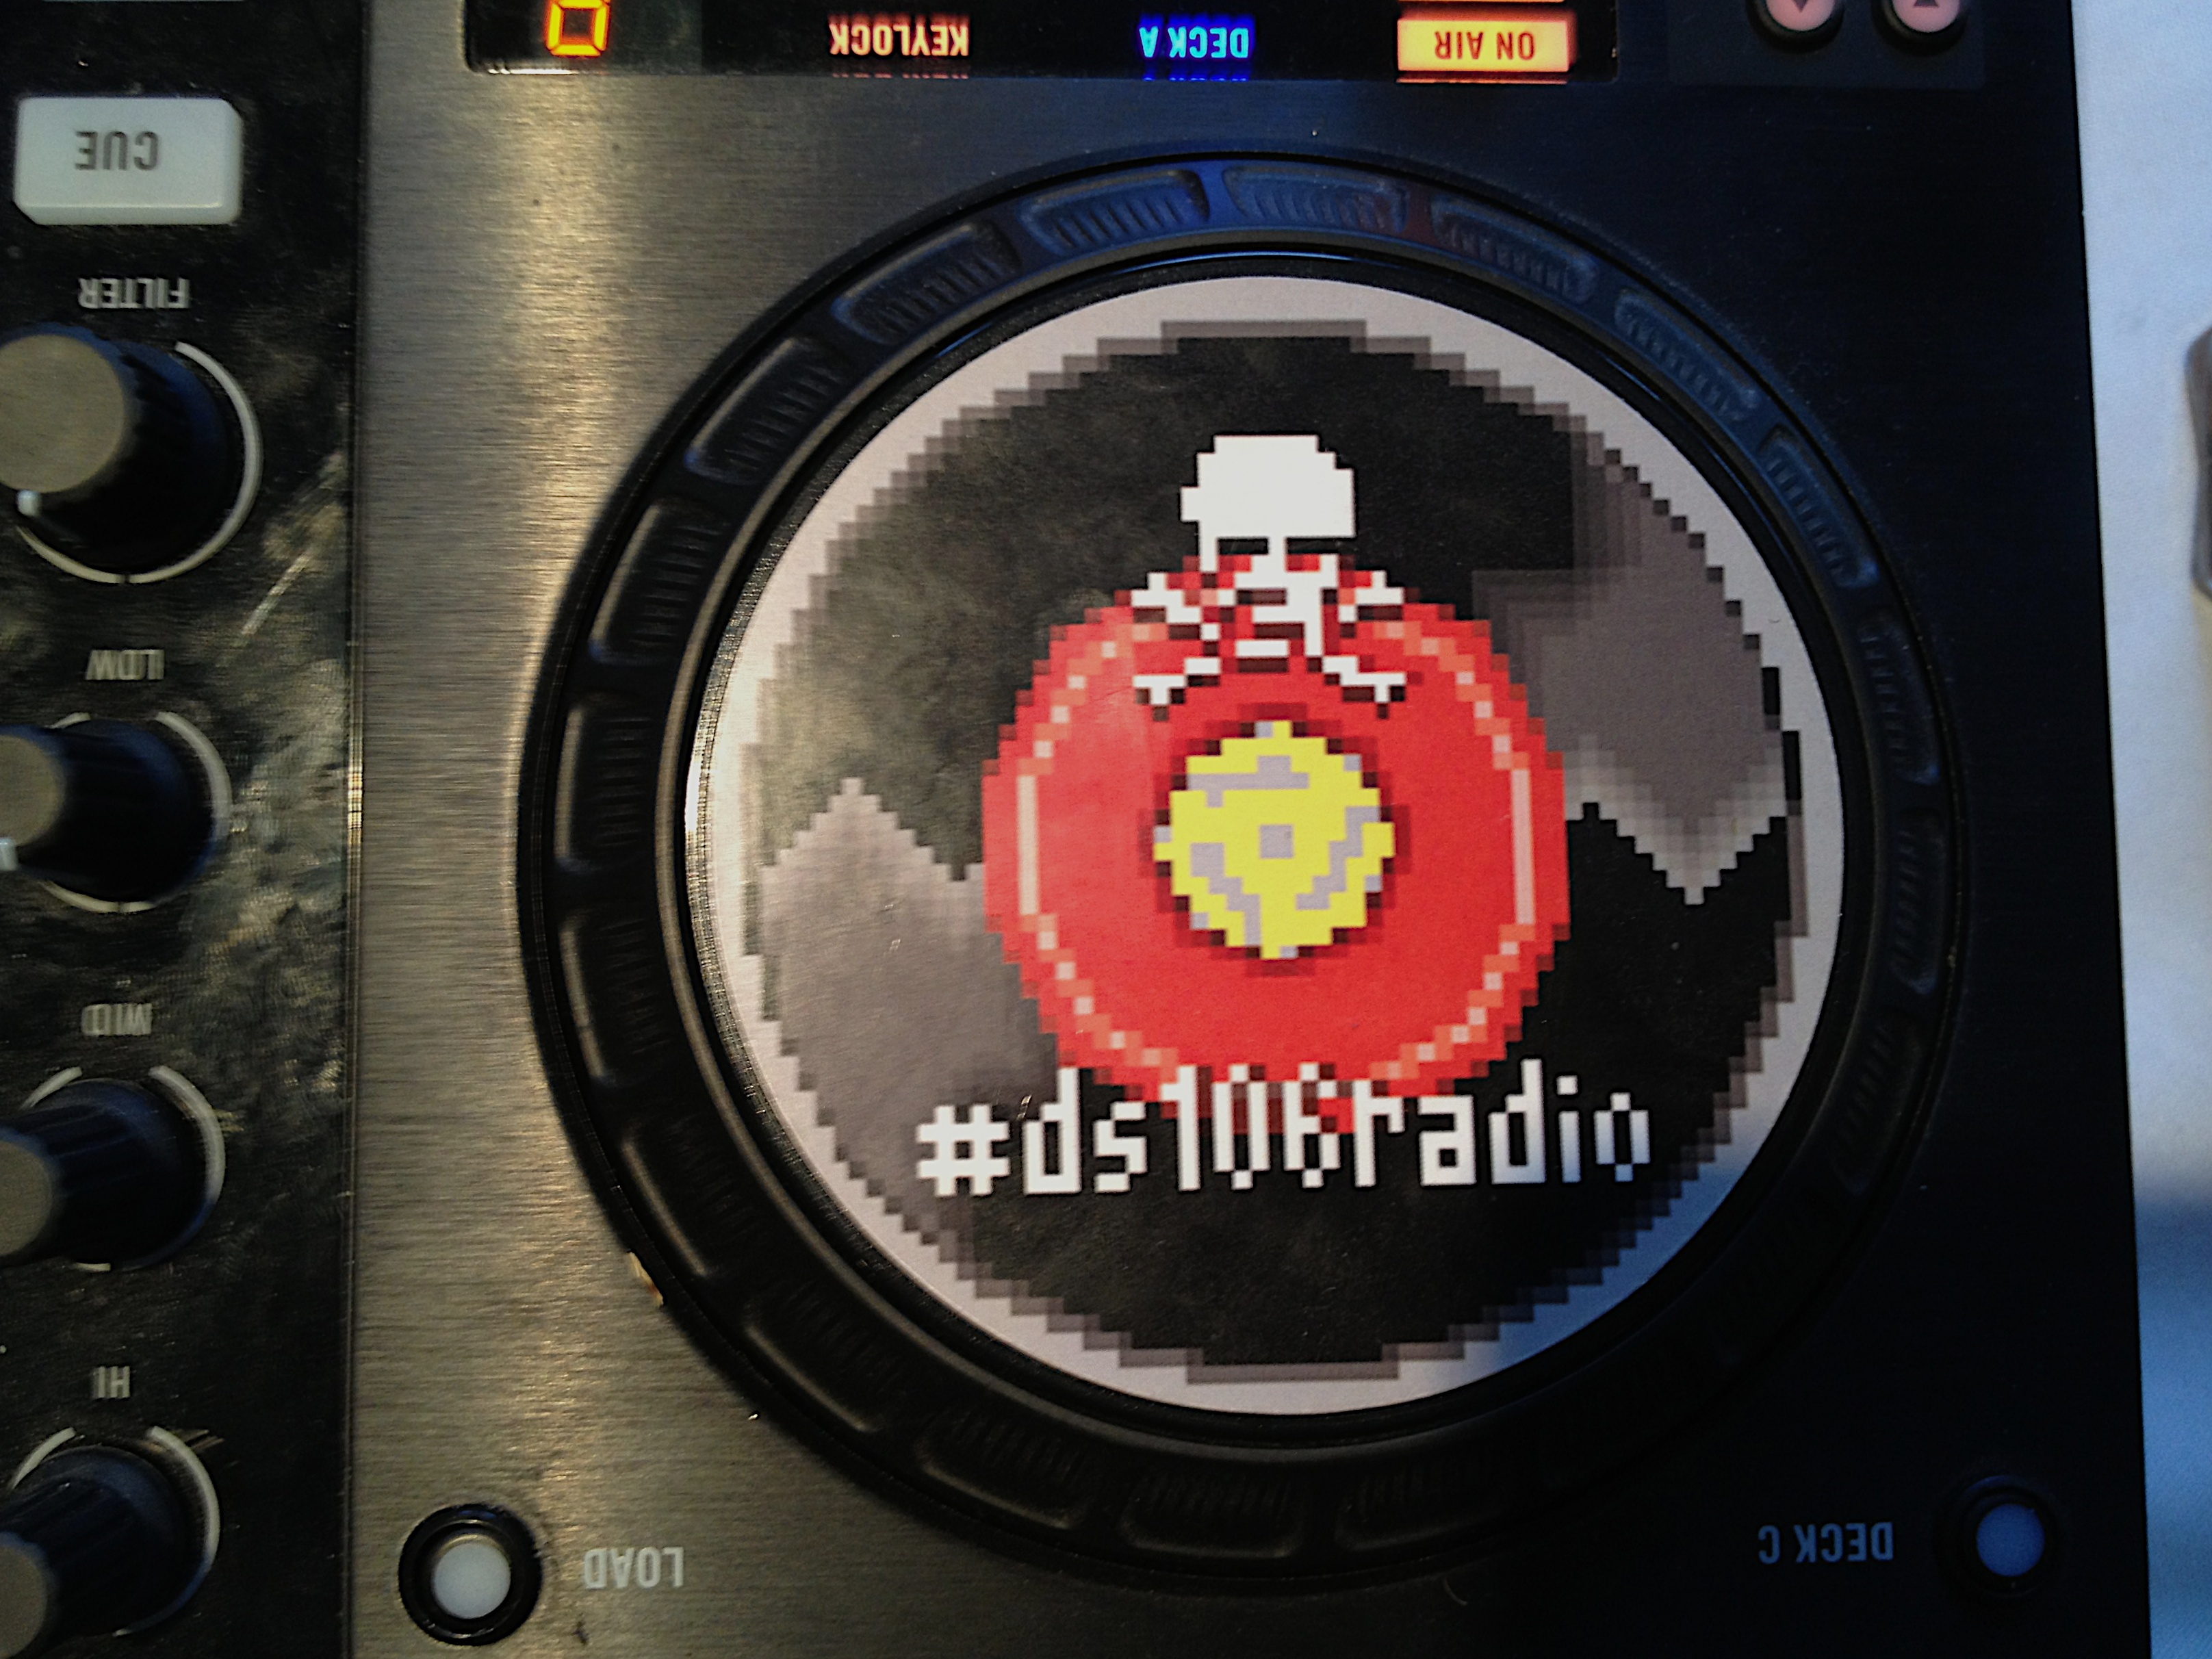
technology, gadget, digital camera, electronics, ds106radio, opened12, multimedia, screenshot